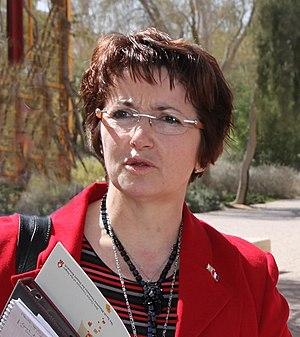
Christiane Lambert lors du voyage des agriculteurs français en Israël février 2012
Christiane Lambert, née Foulier le 25 juin 1961 à Saint-Flour, est une éleveuse de porcs et syndicaliste agricole française responsable d'organismes professionnels.
Massiac est une commune française située en Auvergne, dans le département du Cantal et la région administrative Auvergne-Rhône-Alpes.